Trinidad Moruga scorpion

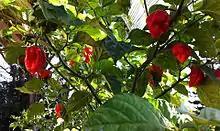
Trinidad Moruga scorpion, ripe and ready to pick

Paul Bosland, a chili pepper expert and director of the Chile Pepper Institute, said, "You take a bite. It doesn't seem so bad, and then it builds and it builds and it builds. So it is quite nasty."